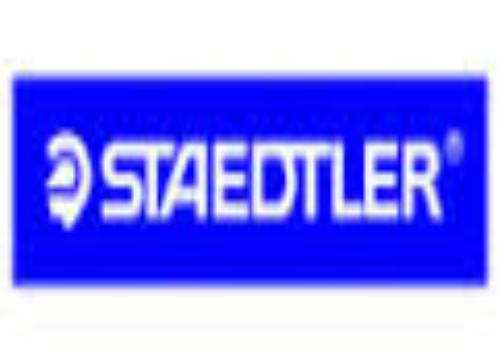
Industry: Necessities